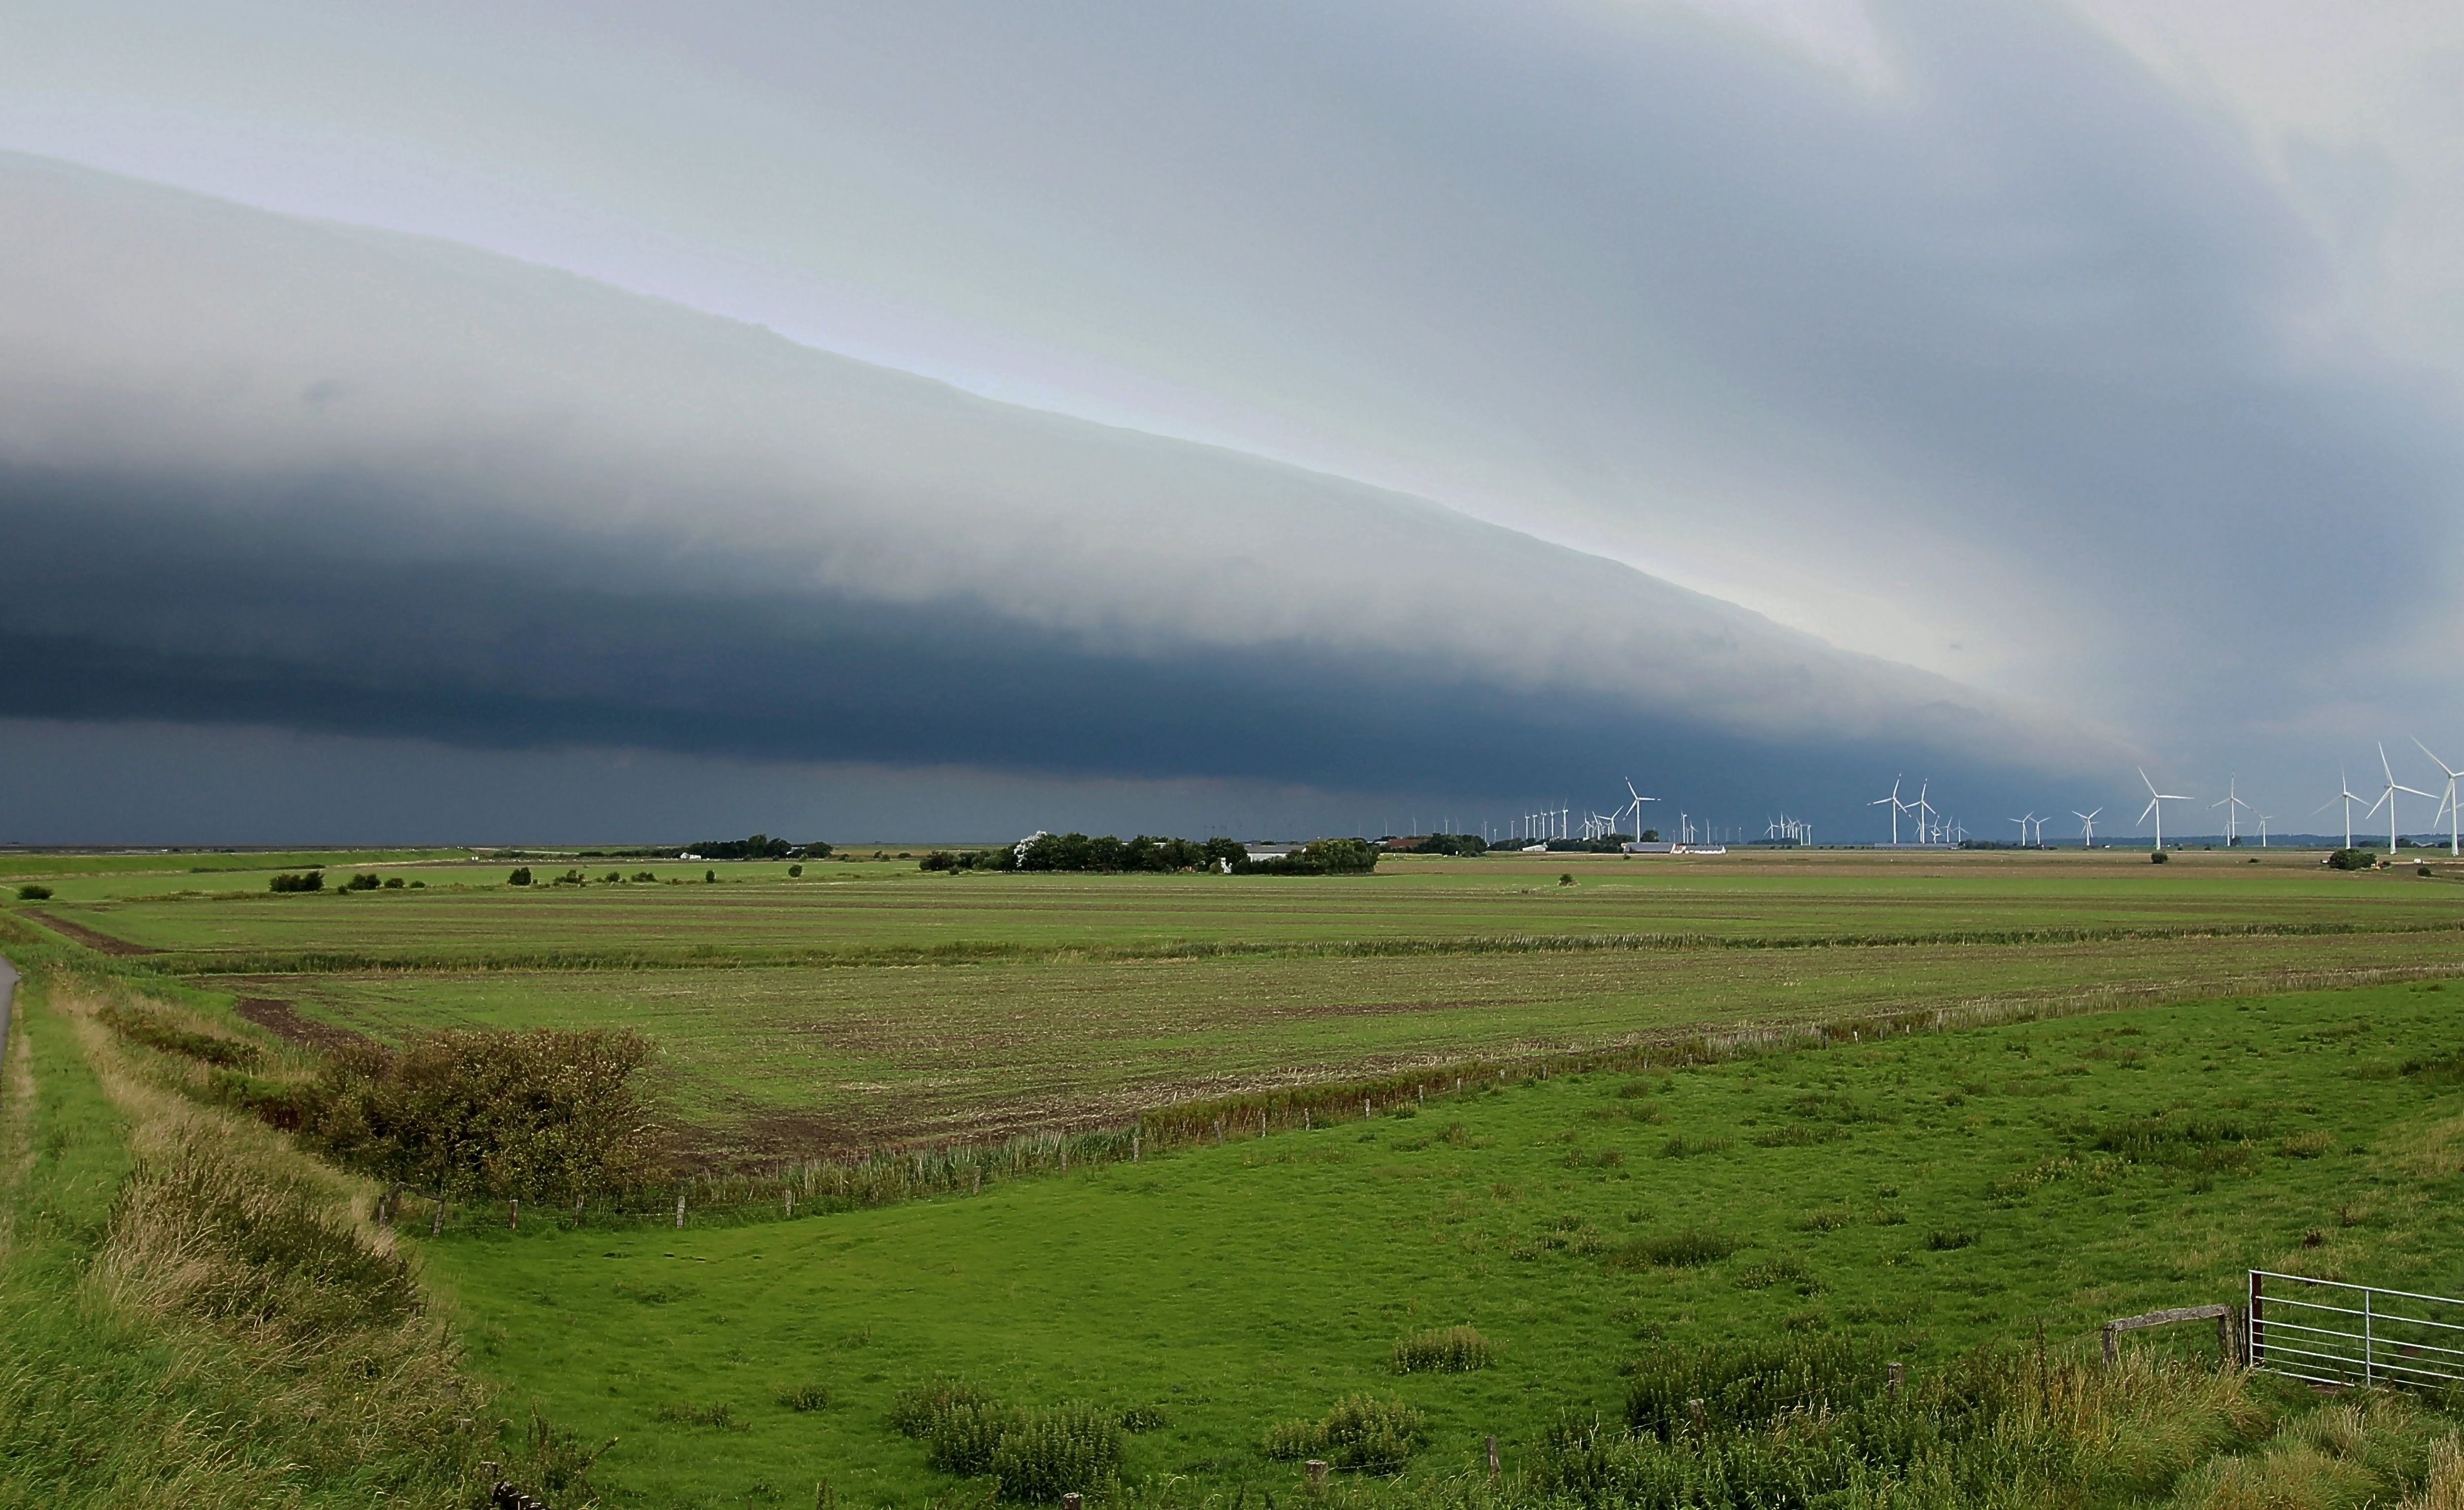
landscape, grass, horizon, cloud, sky, field, prairie, hill, wind, dark, weather, storm, plain, polder, grassland, plateau, forward, dark clouds, thundercloud, rural area, threatening, storm front, cloud front, atmospheric phenomenon, atmosphere of earth